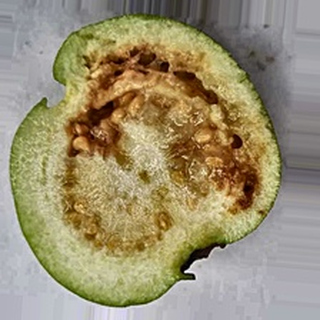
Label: guava_fruit_fly